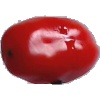
Label: Tomato 2